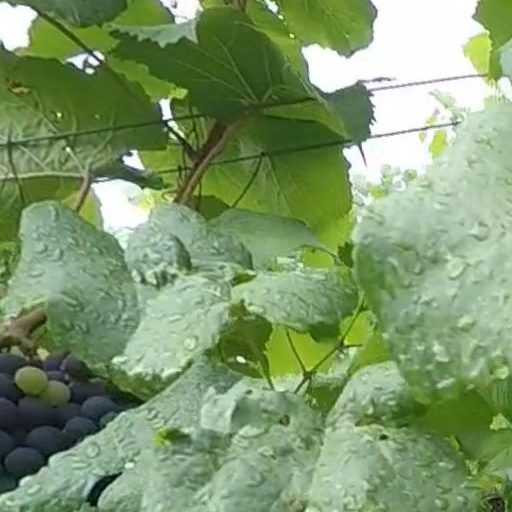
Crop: grape